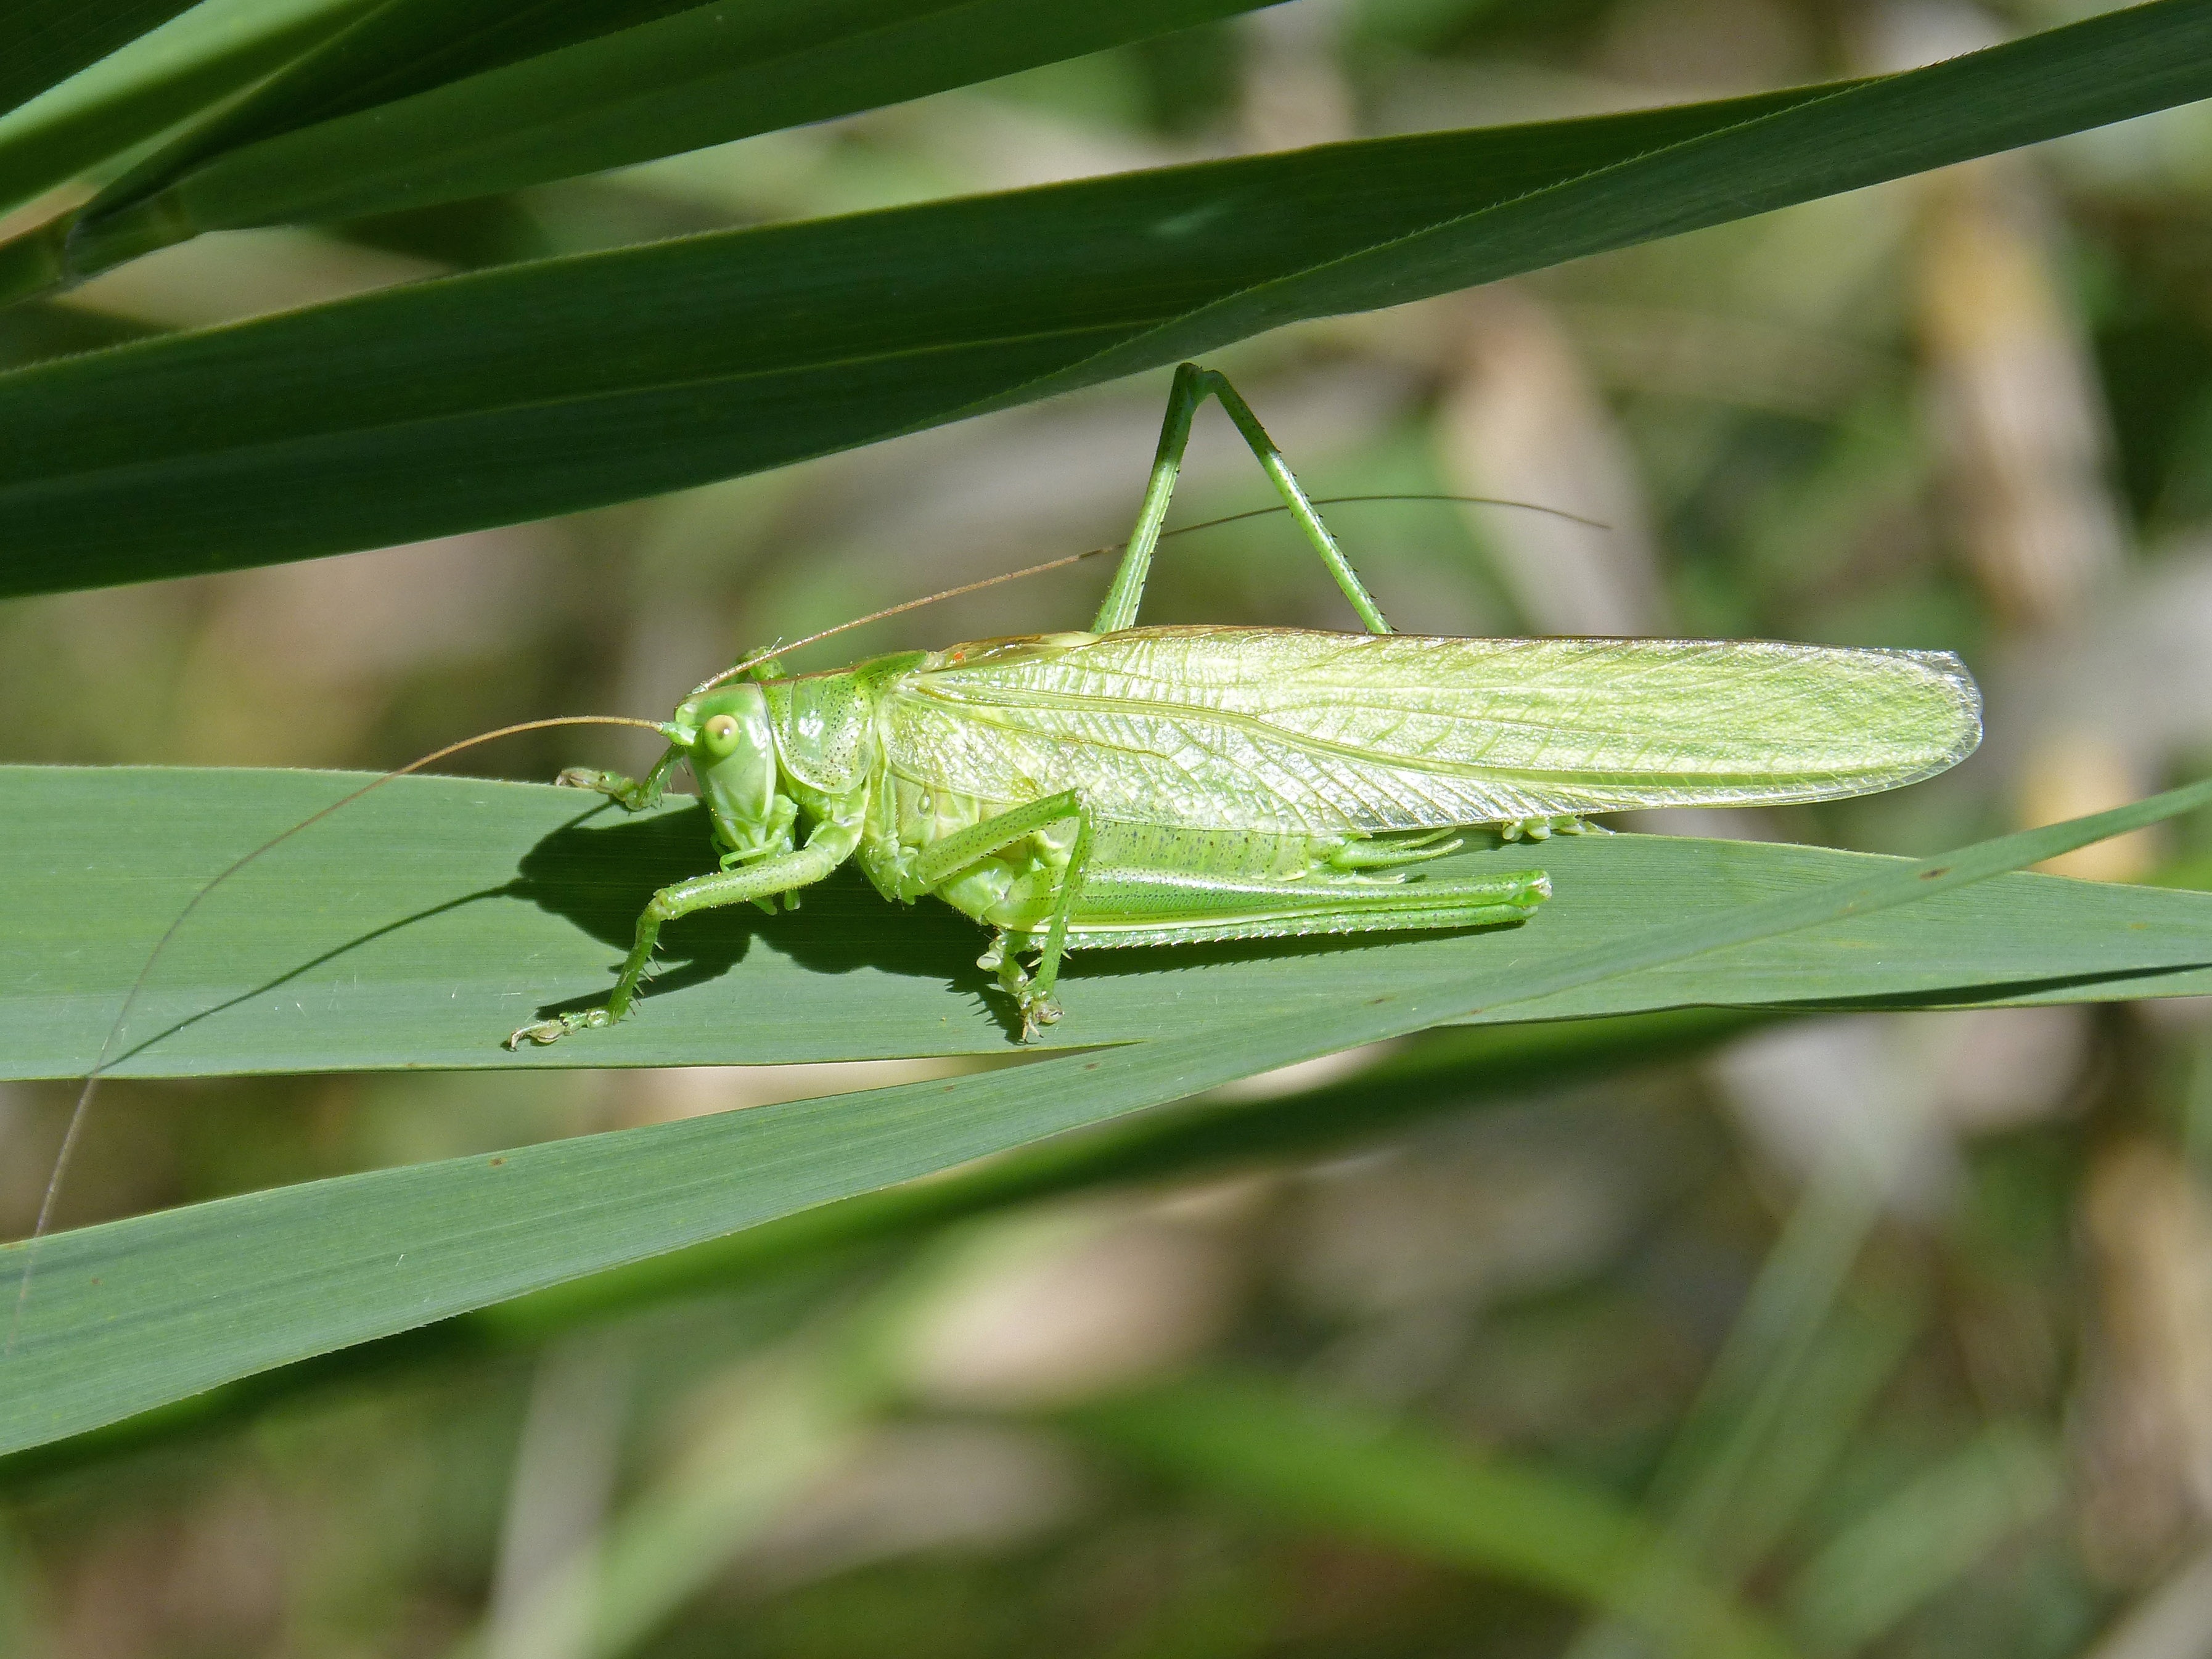
leaf, green, insect, fauna, invertebrate, lobster, damselfly, grasshopper, locust, antennas, macro photography, arthropod, green grasshopper, orthopteron, plant stem, net winged insects, cricket like insect